Raritan Township, New Jersey

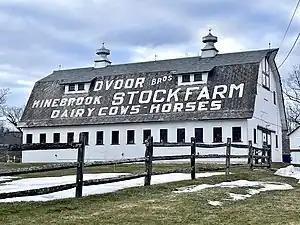
The historic Dvoor Farm, the headquarters for the county-wide Hunterdon Land Trust

The 2010 United States census counted 22,185 people, 8,056 households, and 6,058 families in the township. The population density was 591.2 per square mile (228.3/km). There were 8,288 housing units at an average density of 220.9 per square mile (85.3/km). The racial makeup was 89.57% (19,870) White, 2.07% (459) Black or African American, 0.10% (23) Native American, 5.95% (1,319) Asian, 0.04% (9) Pacific Islander, 0.83% (185) from other races, and 1.44% (320) from two or more races. Hispanic or Latino of any race were 5.13% (1,138) of the population.